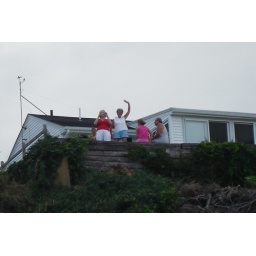
beach house in Cape Cod